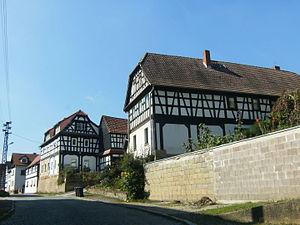
Reichenbach est une commune allemande de l'arrondissement de Saale-Holzland, Land de Thuringe.